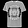
Label: T - shirt / top